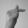
ASL letter: T